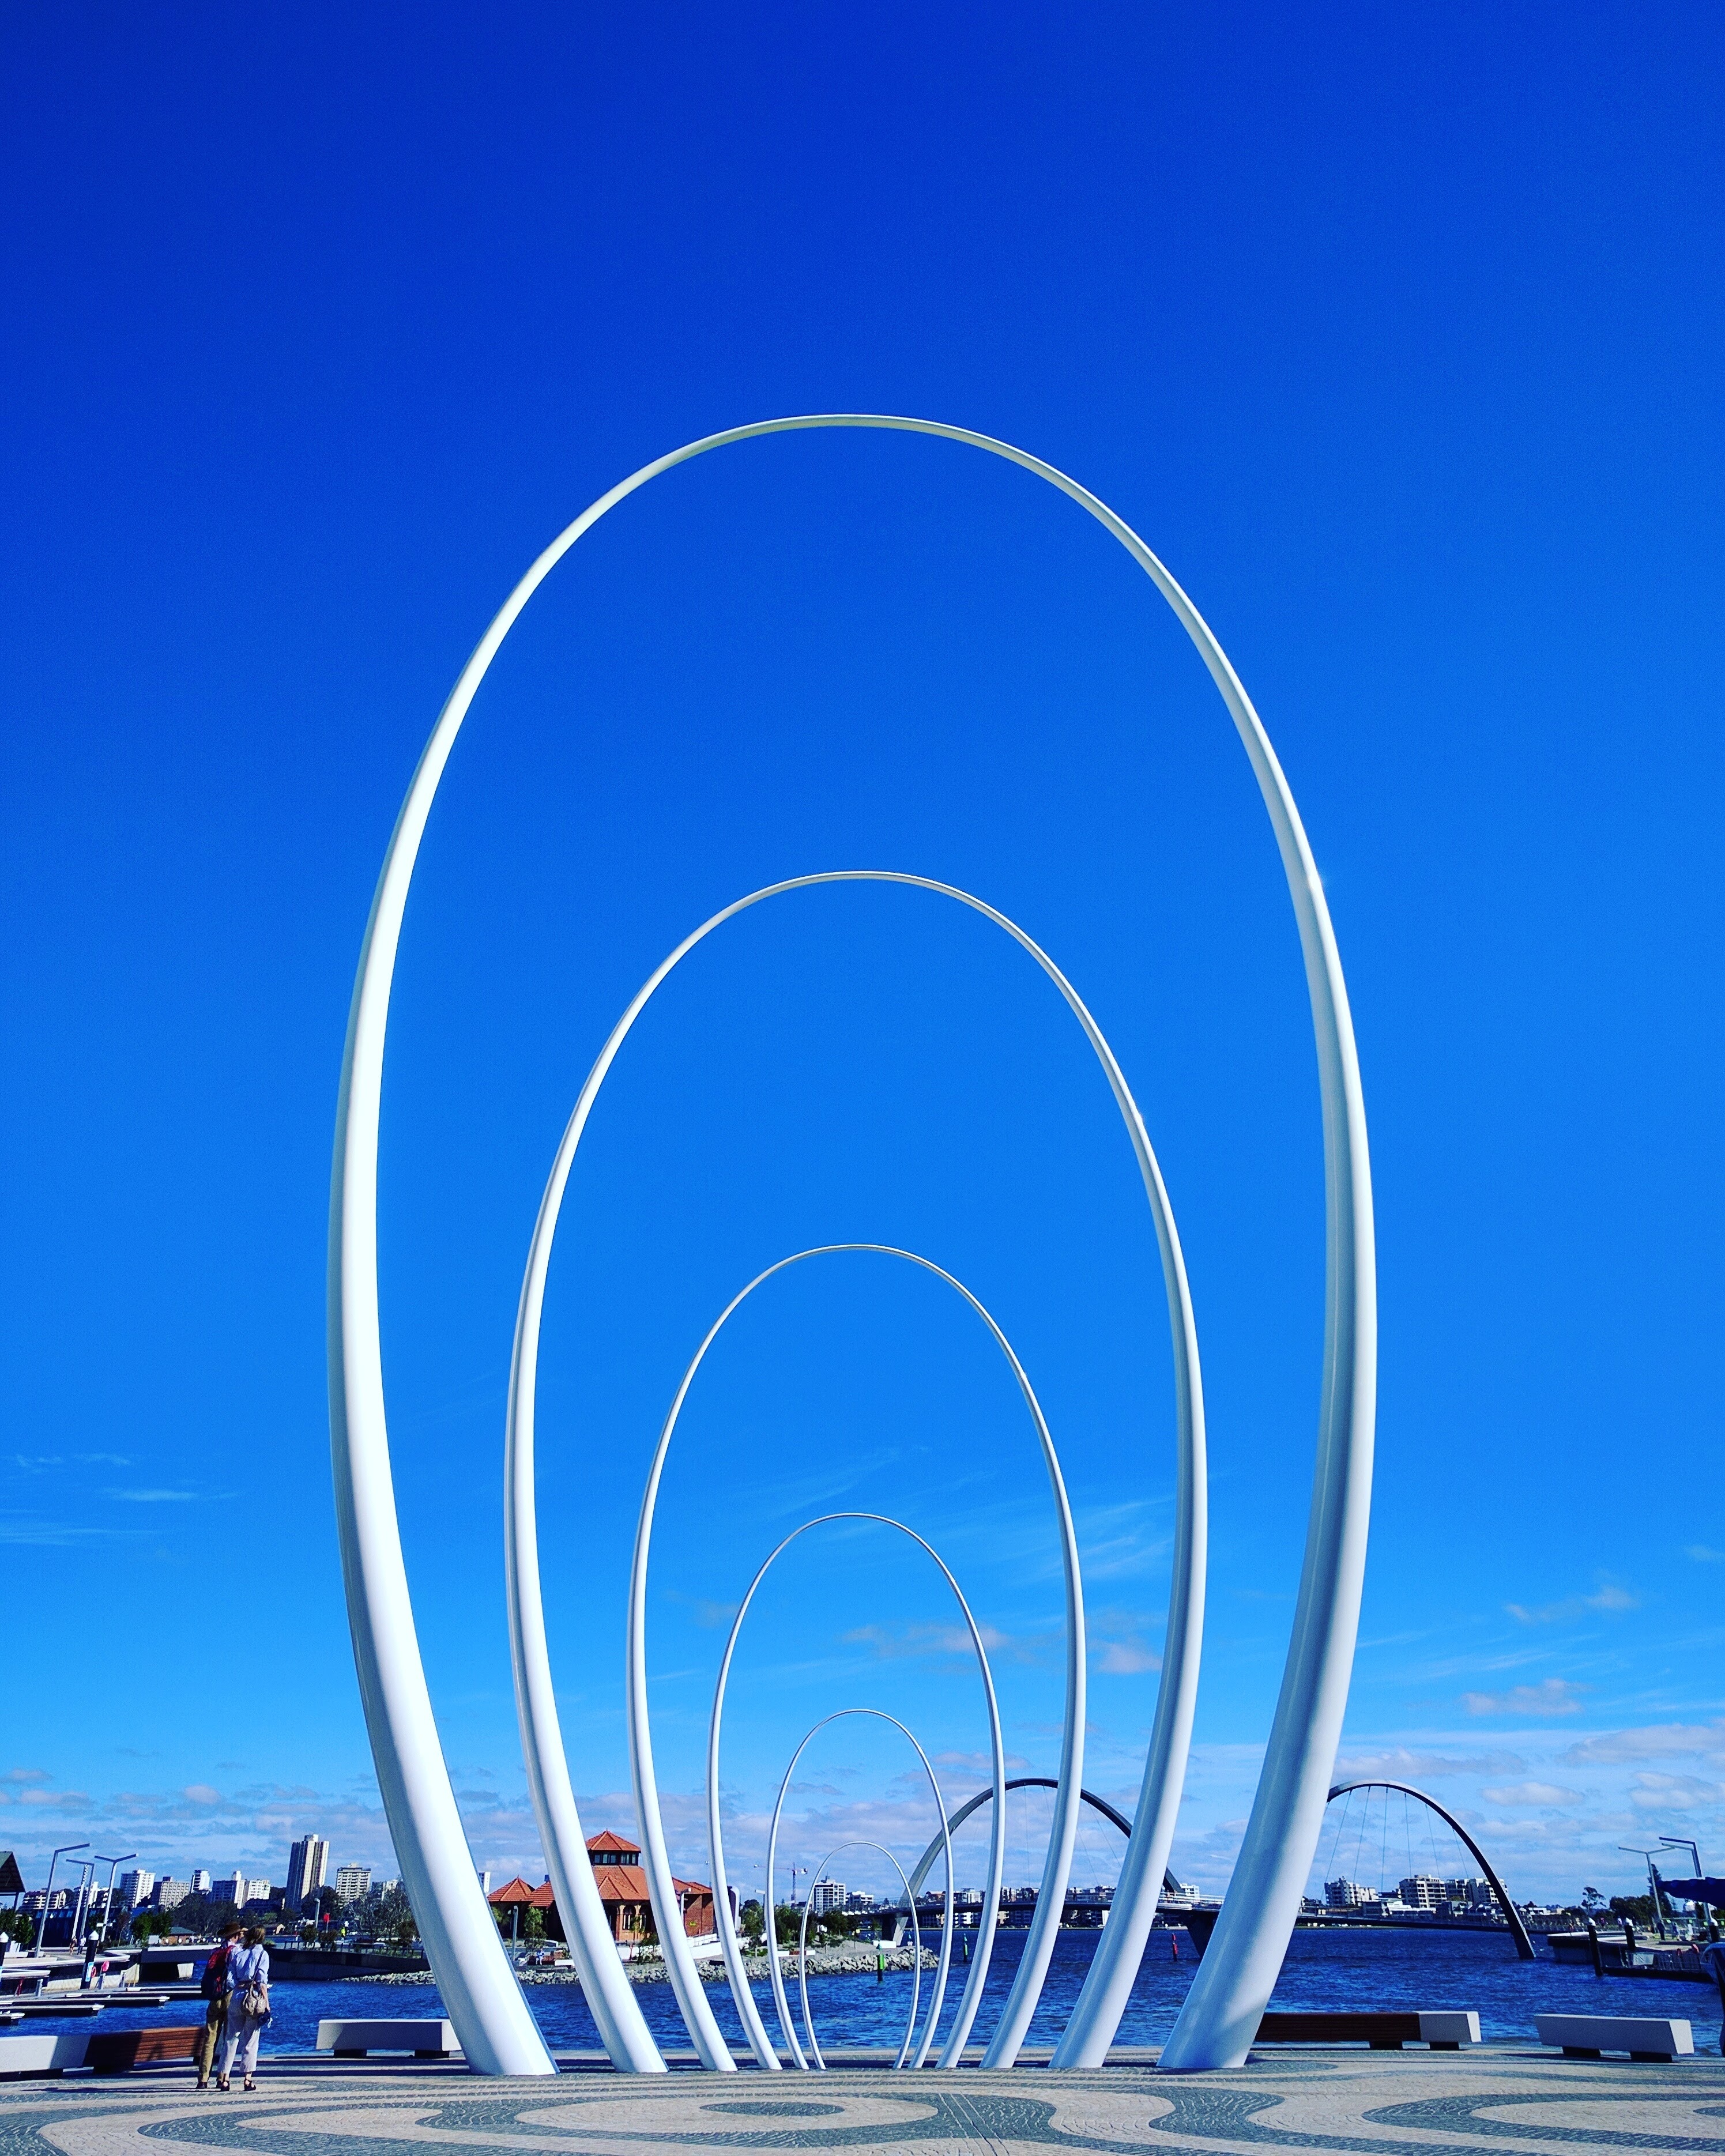
sea, horizon, structure, sky, wave, blue, stadium, sport venue